Eidsiva Arena

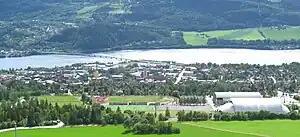
Stampesletta with Eidsiva Arena located behind Håkons Hall to the right

The municipally owns and operates venue is located at Stampesletta, about from the town center of Lillehammer, Norway. With a gross area of , it consists of three main sections: an ice hockey rink, a combined handball and floorball court, and a curling rink. The venue has eight locker rooms, of which two are designed for judges and referees, a weight room, a long, four-track sprint track, meeting rooms, three kiosks, VIP facilities and a cafeteria. The handball hall has an artificial surface measuring .